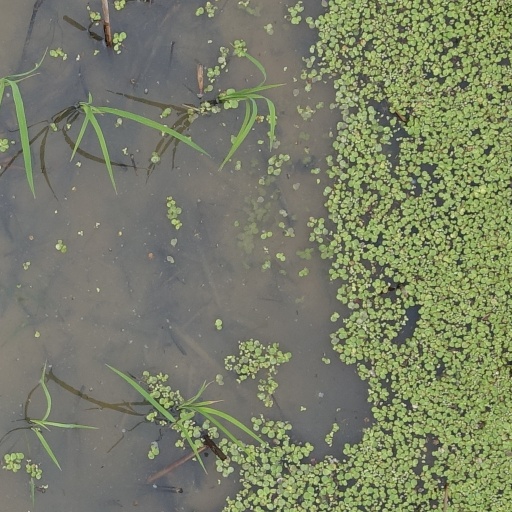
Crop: rice